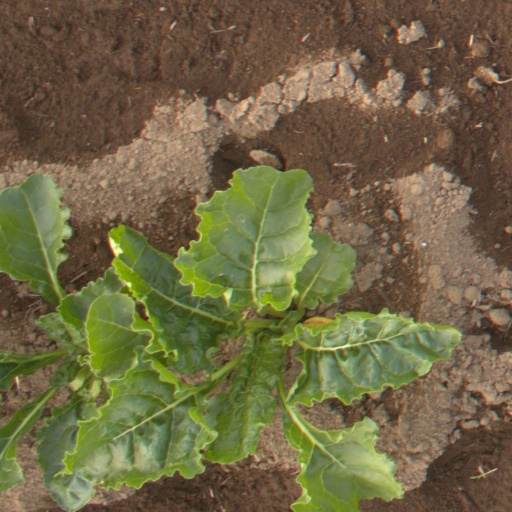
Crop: sugar beet